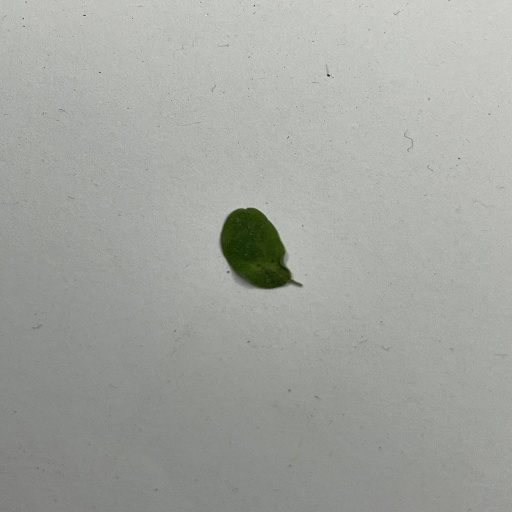
Species: Sojina
Leaf condition: Bacterial Spot